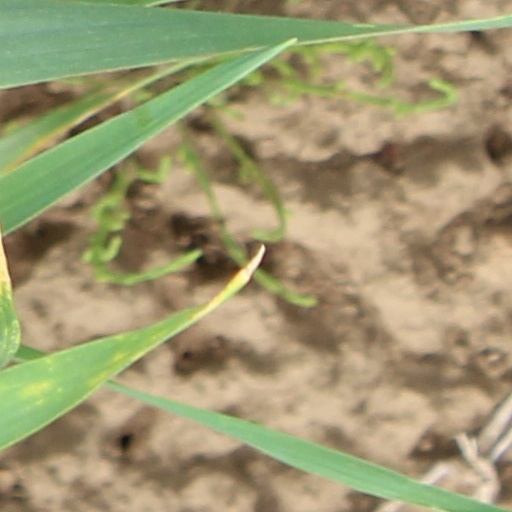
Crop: wheat